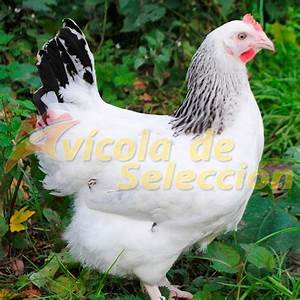
Label: chicken